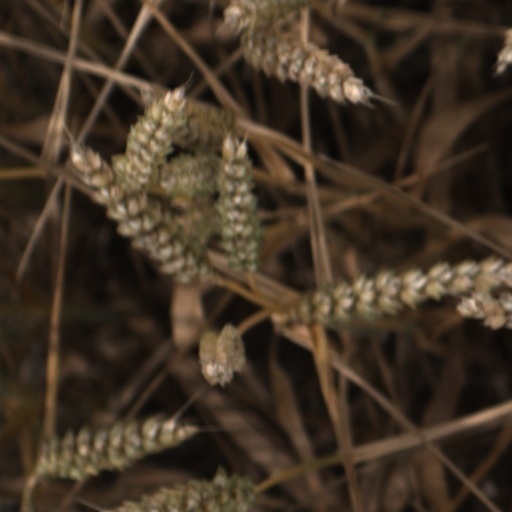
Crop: wheat